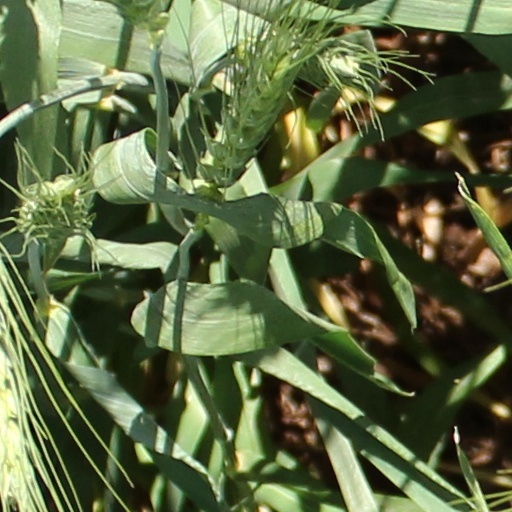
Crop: wheat